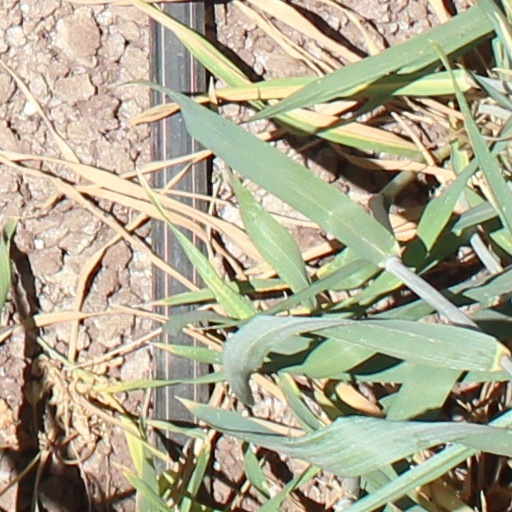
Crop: wheat